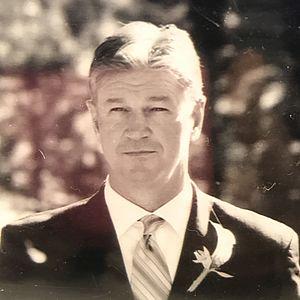
Ralph Ortega est un joueur américano-cubain de football américain évoluant au poste de linebacker.